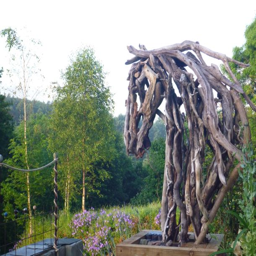
5ft sculptures in driftwood & bronze all sizes